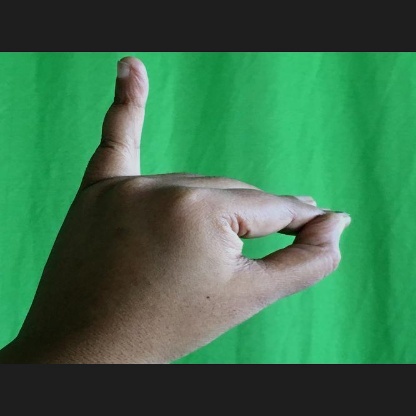
Mudra: Hamsapaksha